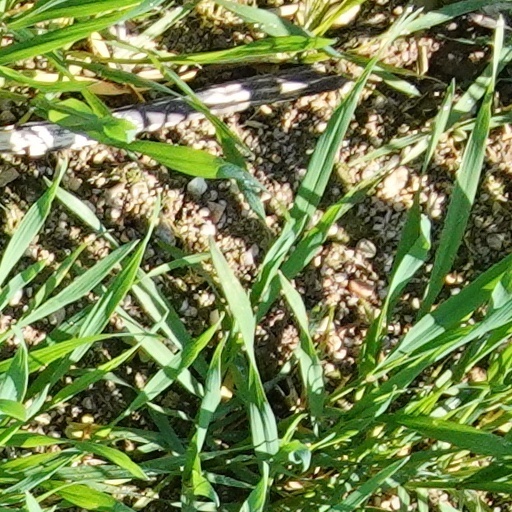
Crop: wheat